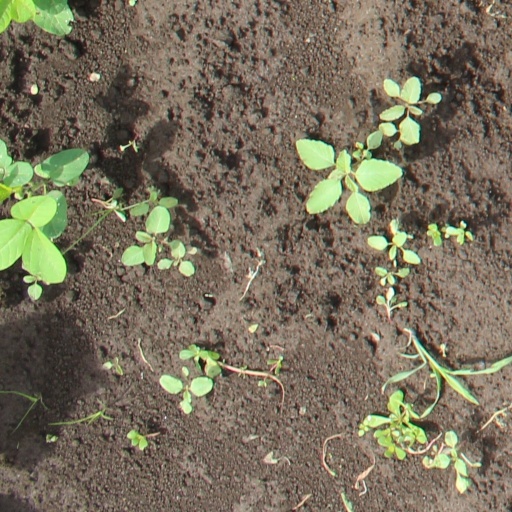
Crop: soybean